Lurasidone

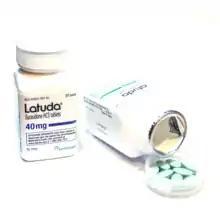
Latuda 40mg and 80mg bottles with 80mg tablets.

In Canada, as of 2014, lurasidone is generally more expensive than risperidone and quetiapine but less expensive than aripiprazole.